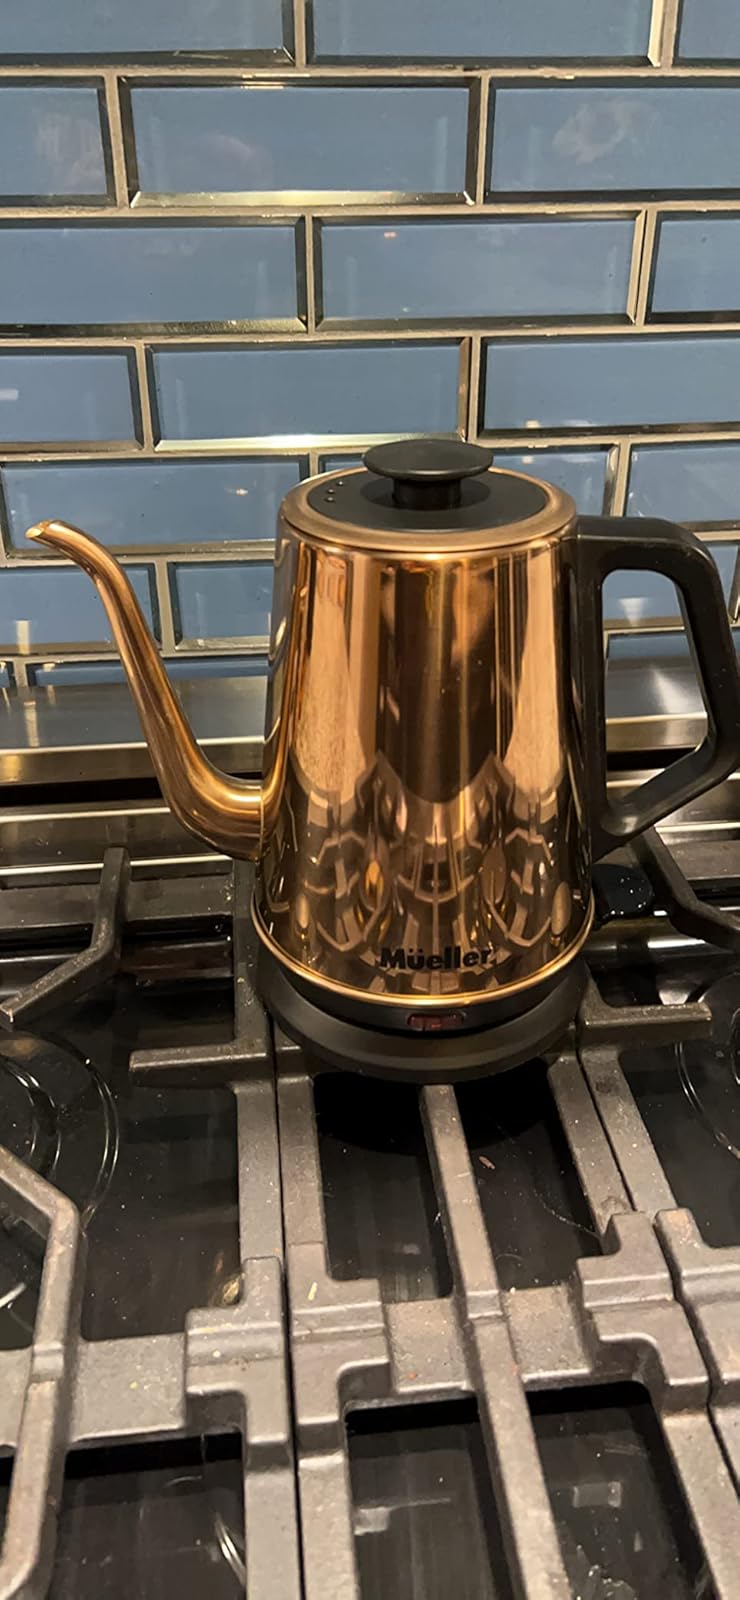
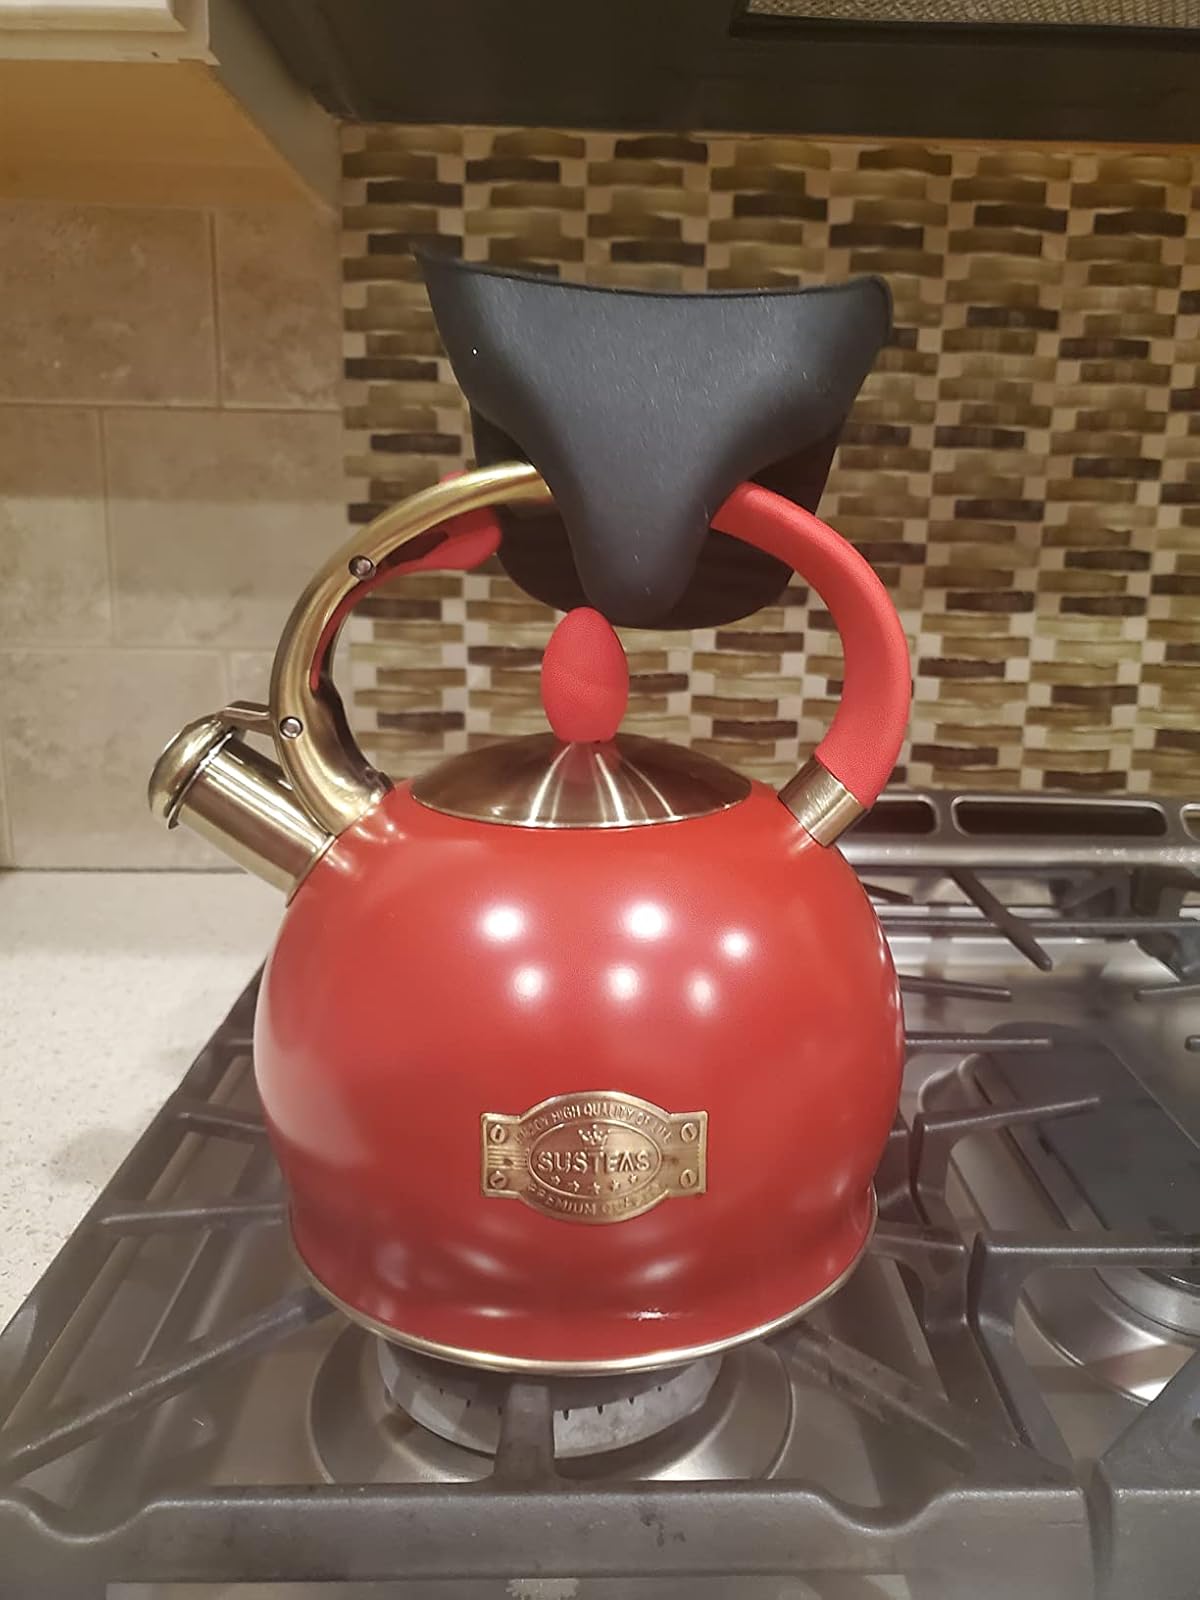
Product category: items_kettle
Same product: no